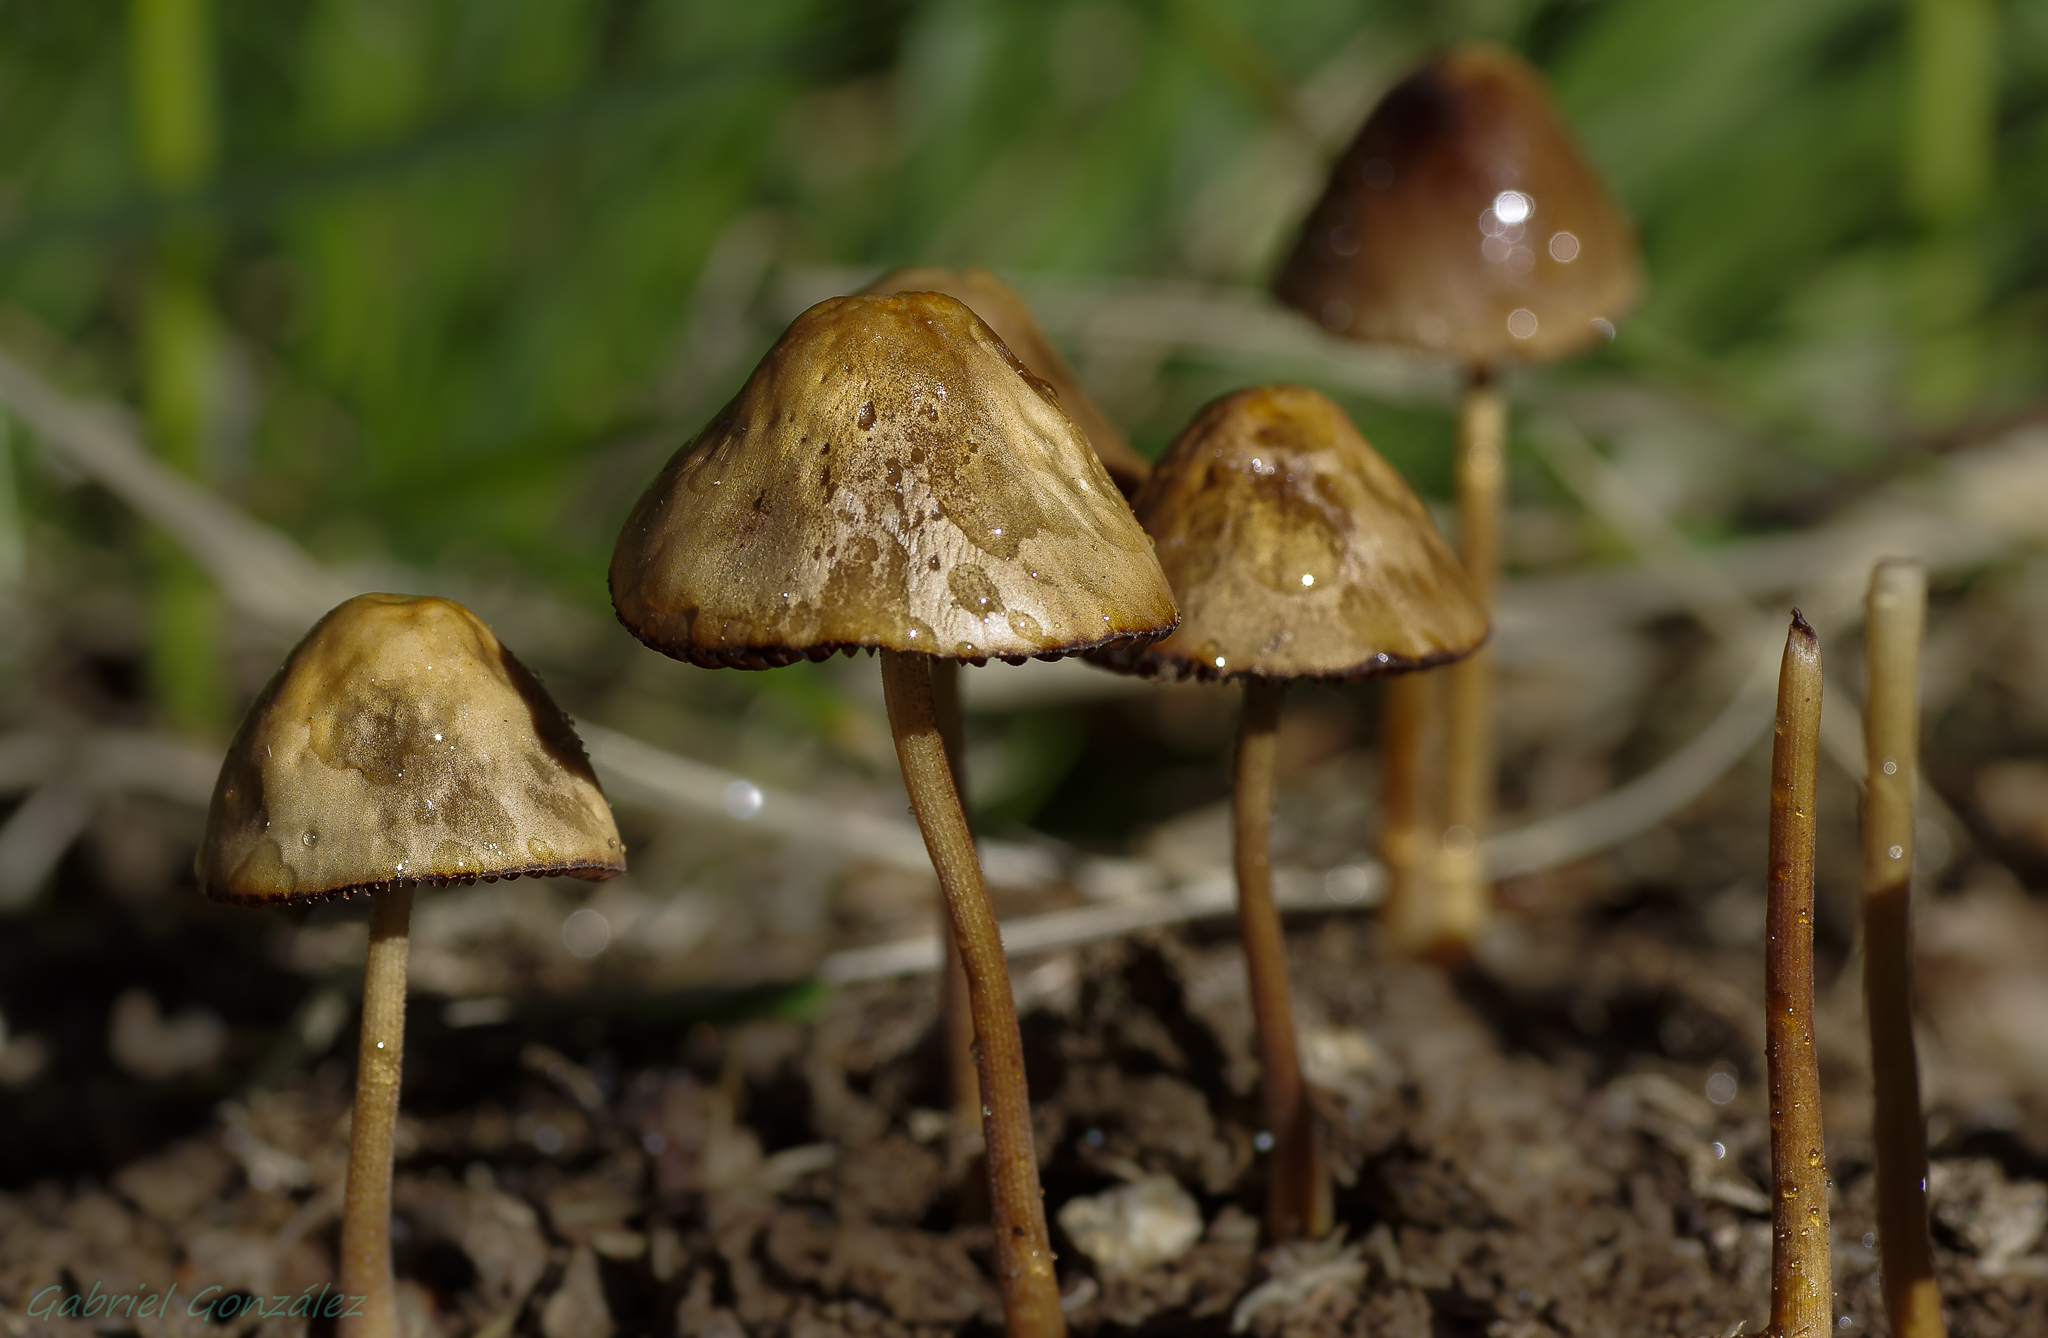
nature, forest, leaf, flower, autumn, soil, mushroom, flora, fauna, fungus, woodland, bolete, agaricus, macro photography, edible mushroom, plant stem, medicinal mushroom, agaricomycetes, agaricaceae, champignon mushroom, penny bun